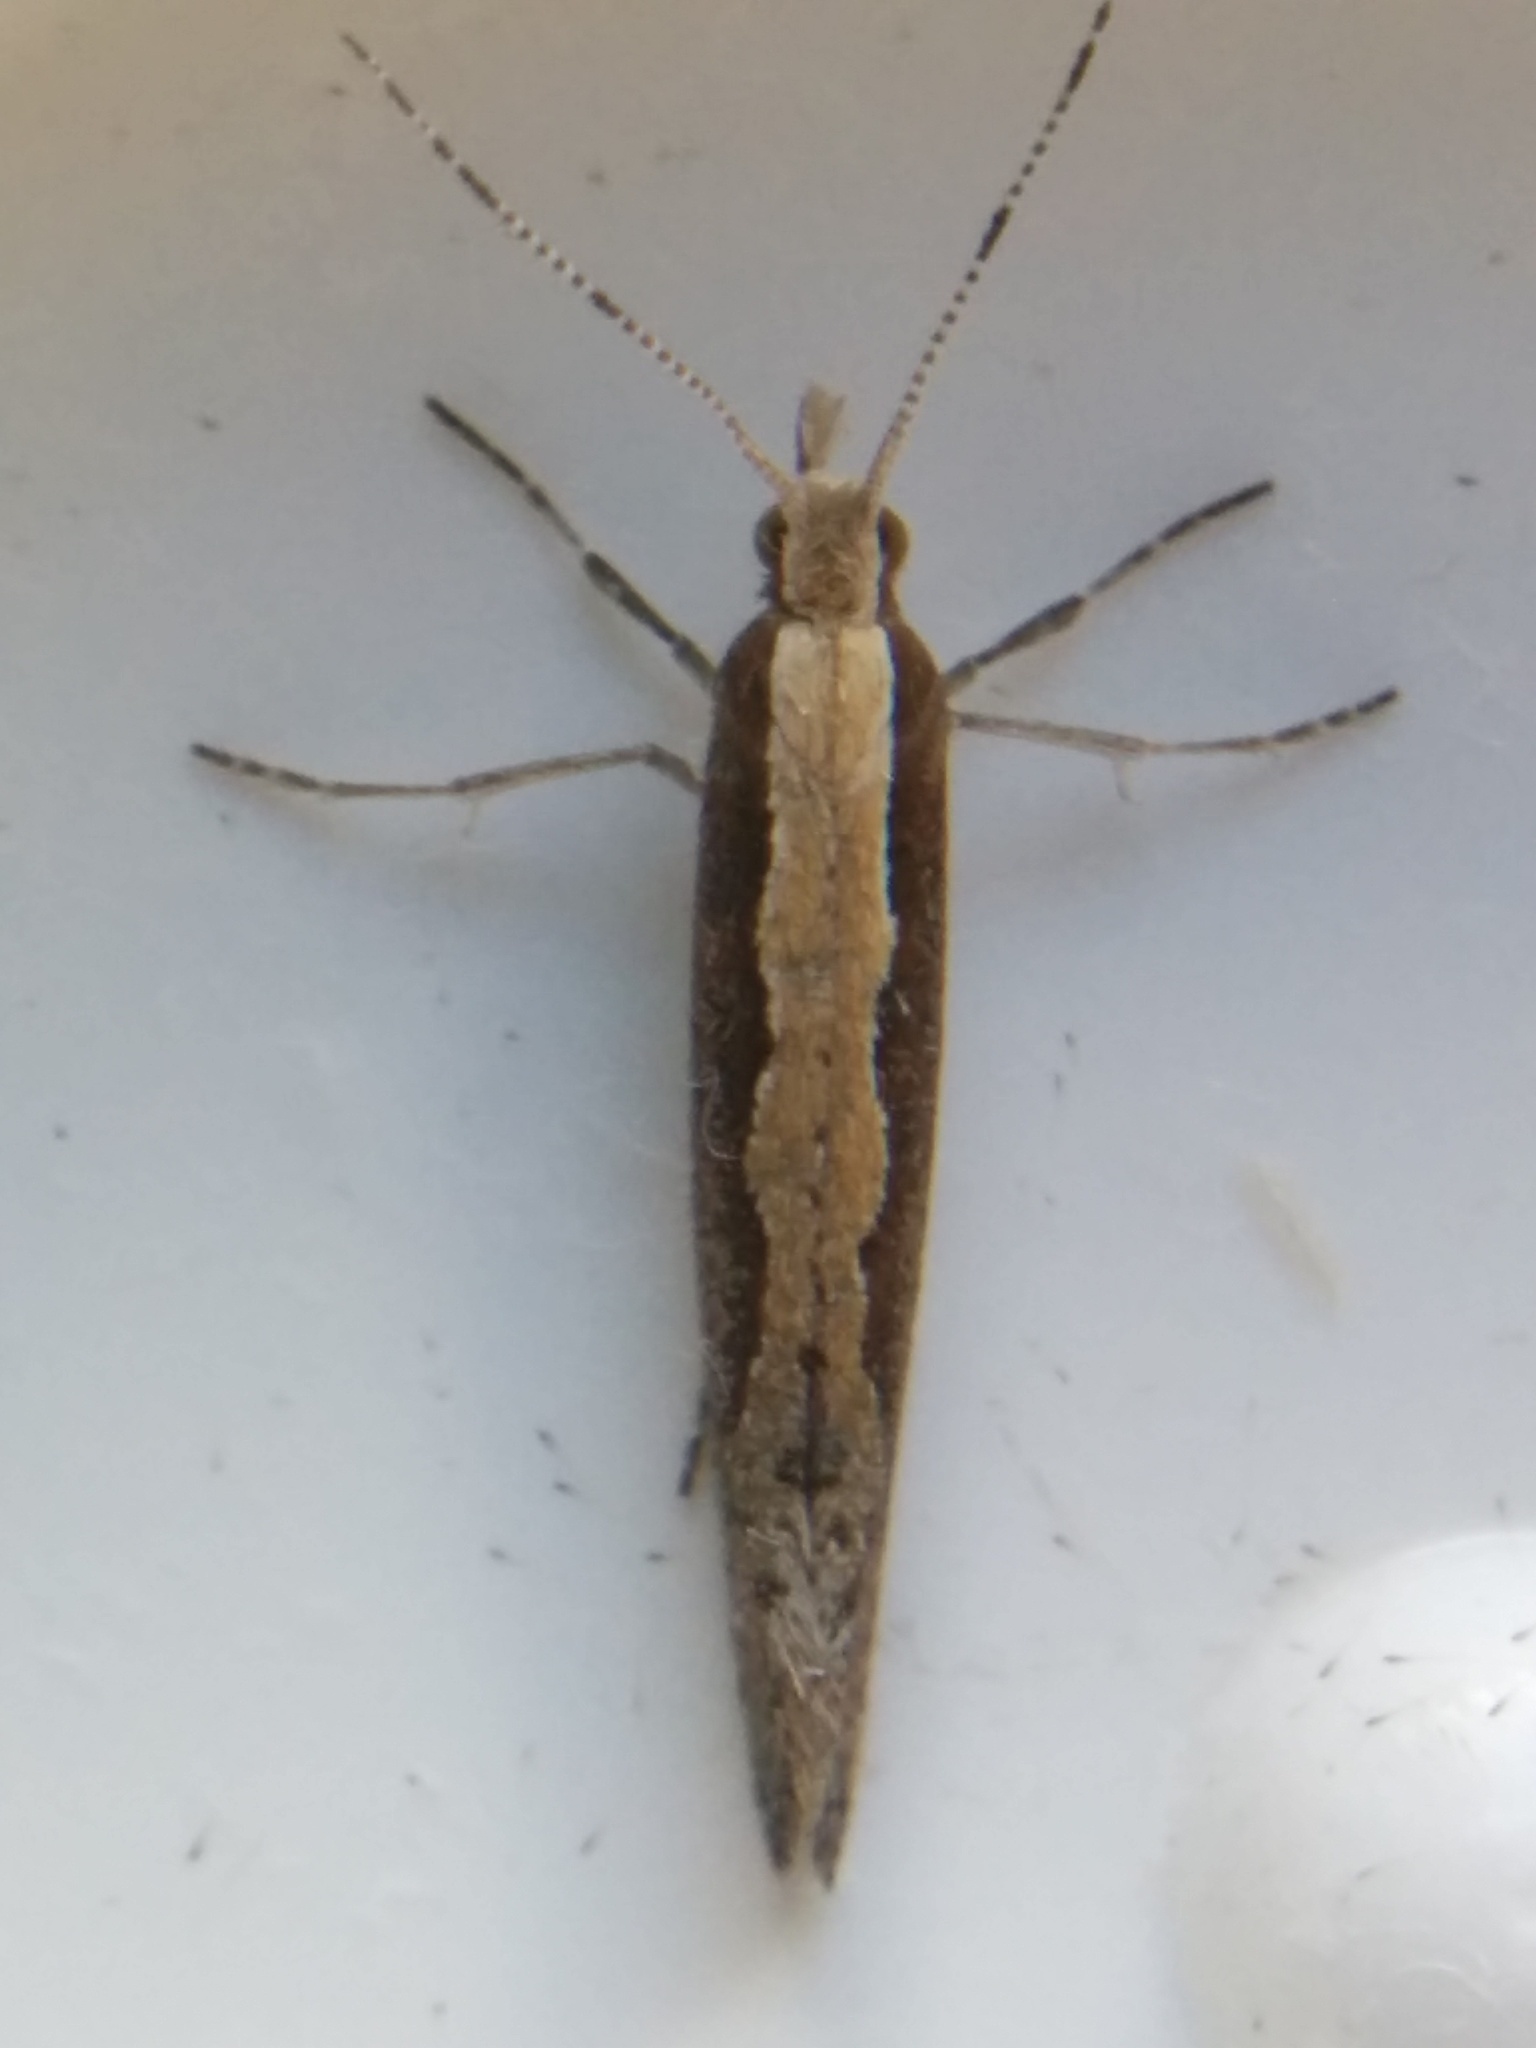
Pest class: diamondback_moth